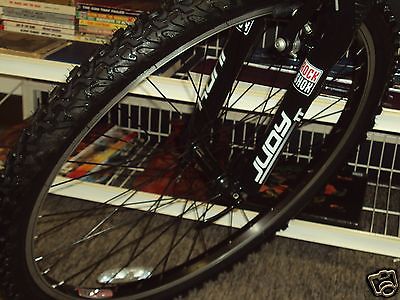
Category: bicycle